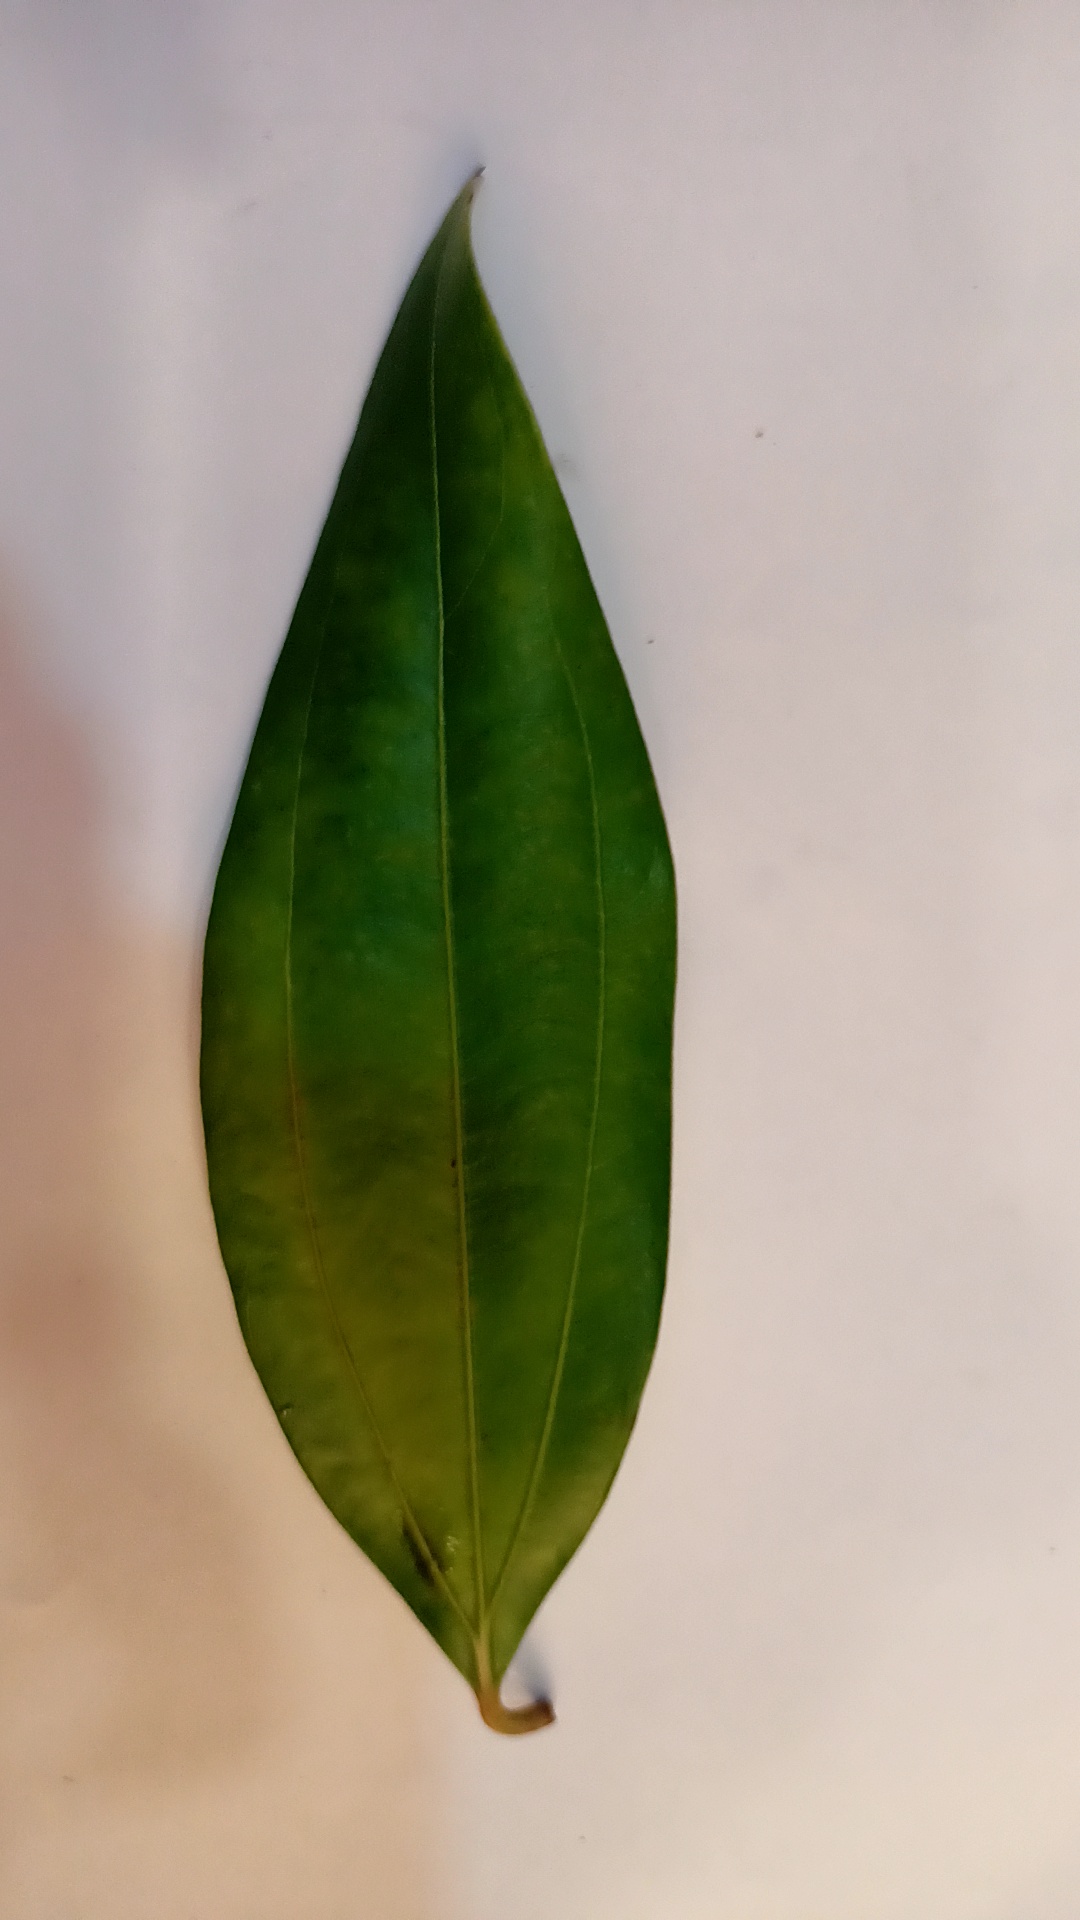
Label: Healthy